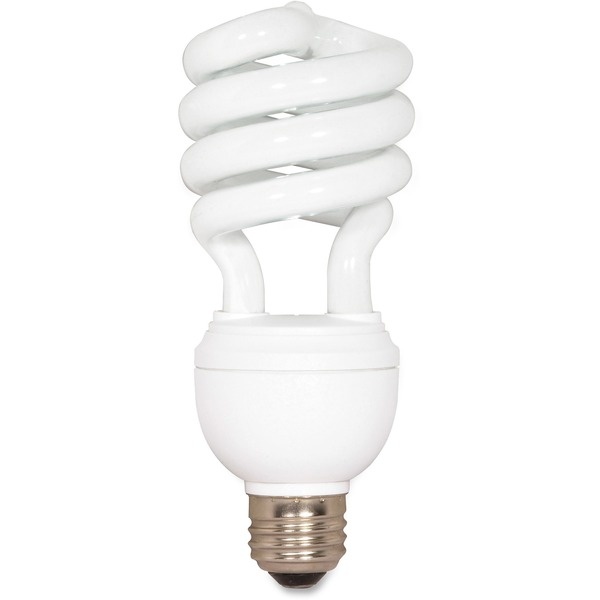
Satco 12/20/26 Watt 3-Way T4 Spiral CFL Bulb - 120 V AC - Spiral - T4 Size - E26 Base - 10000 Hour - 4400.3&deg;F (2426.8&deg;C) Color Temperature - 82 CRI - Energy Saver - 1 Each
General Information Manufacturer :Satco Products, Inc Manufacturer Part Number :S7341 Manufacturer Website Address :http://www.satco.com Brand Name :Satco Product Name :12/20/26 Watt 3-Way T4 Spiral CFL Bulb Marketing Information : This three-way, T4-size bulb uses 12/20/26 watts of energy, which is equivalent to a 30/70/100-watt incandescent light bulb. Floodlight has a CRI of 82 and is capable of producing 660/1200/1600 lumens for 10,000 hours. At 2,700 Kelvin, this 120-volt floodlight is great for lighting areas where harsh, white light is not desired. Fluorescent floodlight is nondimmable and features a medium base. Energy Star qualified and RoHS compliant. Packaged Quantity :1 Each Product Type :Compact Fluorescent Light Bulb Technical Information Bulb Shape :Spiral Bulb Size Standard :T4 Maximum Bulb Life :10000 Hour Base :E26 Dimmable :No Color Temperature :4400.3°F (2426.8°C) Color Rendering Index :82 Features :Energy Saver Power Description Input Voltage :120 V AC Physical Characteristics Product Color :White Length :6.02" (152.91 mm) Diameter :2.38" (60.45 mm) Miscellaneous Certifications & Standards : ANSI UL Recycled :No Assembly Required :No Energy Star :Yes Country of Origin :China Warranty Limited Warranty :2 Year
Brand: Satco
Category: Home & Garden > Lighting > Light Bulbs > Compact Fluorescent Lamps